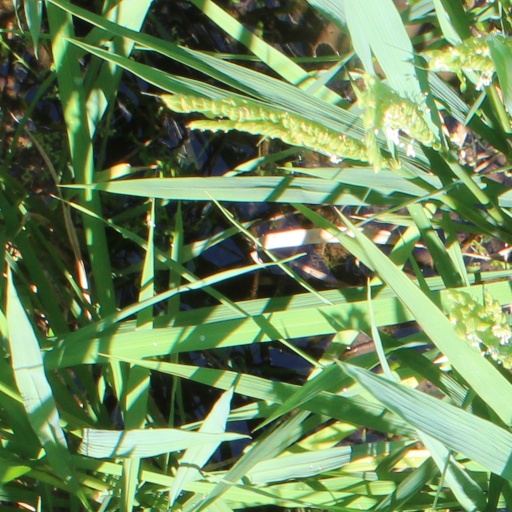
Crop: rice